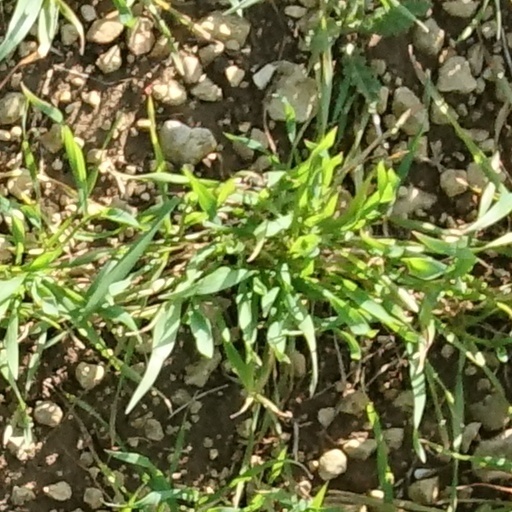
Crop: wheat